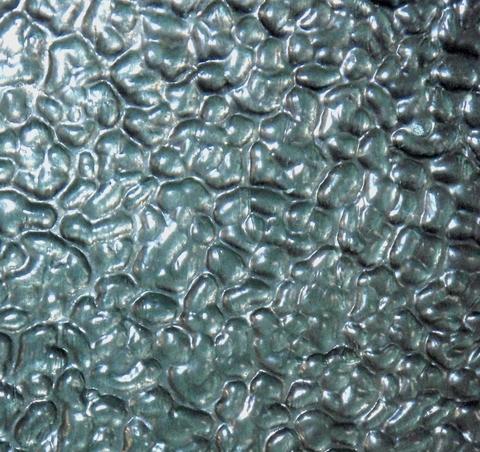
Texture: bubbly